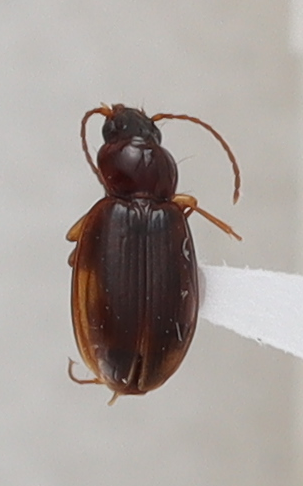
Scientific name: Trechus obtusus
Plot: 14
Trap: E
Collected: 20200915